Tourism in the United Kingdom

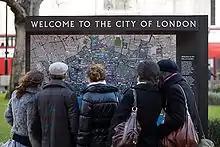
Tourists consulting a map near St. Paul's Cathedral

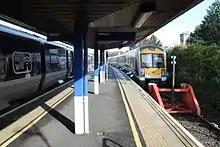
Derry~Londonderry railway station on the scenic Belfast-Derry railway line run by Northern Ireland Railways

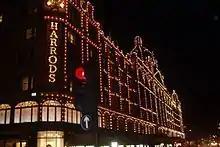
Harrods at night

London is the most visited city in the United Kingdom, and some of the smaller town and cities attract a significant number of tourists. The country's other large cities such as Edinburgh, Manchester and Liverpool draw large numbers, and some smaller cities have major tourist attraction landmarks. The university cities of Oxford and Cambridge are, despite their smaller population, recognised worldwide because of the Oxbridge universities’ legacies.